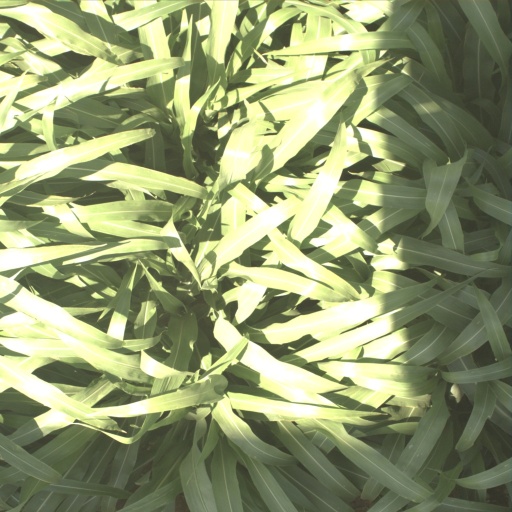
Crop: sorghum